Annalisa Insardà

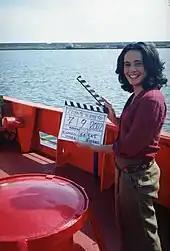
Annalisa (2002)

Annalisa Insardà (born October 13, 1978 in Polistena), grown up in Laureana di Borrello (province of Reggio Calabria, southern Italy), is an Italian film, TV, theater and voice actress. She is also an acting teacher in Rome.